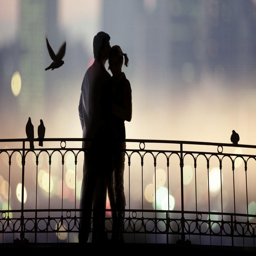
falling in love with a married man